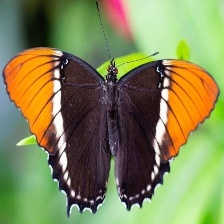
Species: BROWN SIPROETA